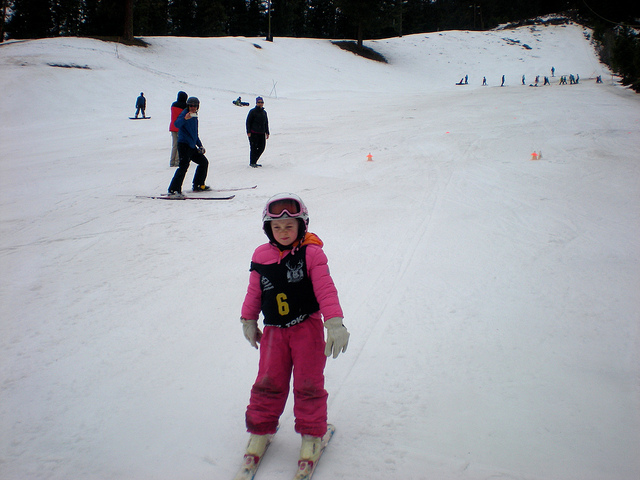
user: Given an image and a question. Answer the question in a short answer. Question: How tall is the girl? Short Answer:
assistant: 4 feet